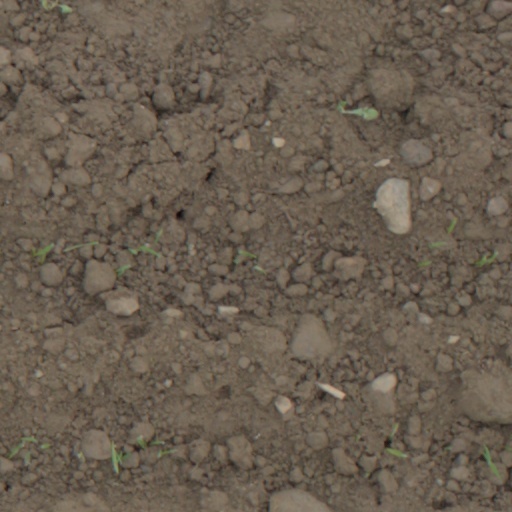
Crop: wheat